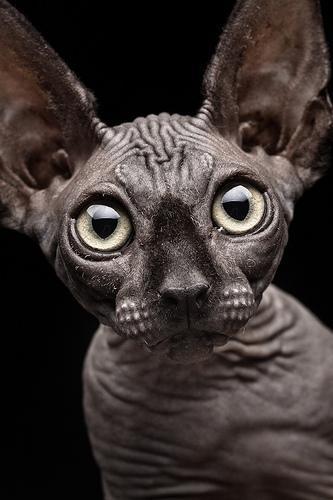
Sphynx